Sablanceau and Redoute of Rivedoux

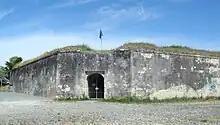
Redoute de Rivedoux.

A redoubt (Fr: "Redoute") was built in 1674 as part of the effort by Vauban to fortify the coast.